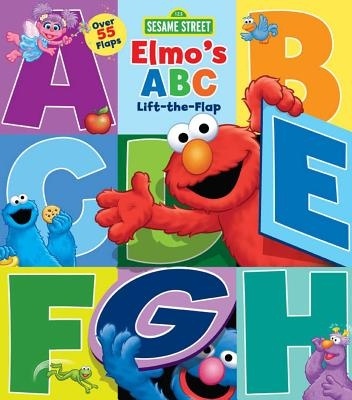
Sesame Street: Elmo's ABC Lift-The-Flap by Brannon, Tom
Busy scenes, oodles of flaps, lots of labels, and beloved Sesame Street characters make learning the alphabet fun More than 55 flaps teach kids their ABCs. A is for apple. B is for ball. C is for cookie...and Cookie Monster And F is for flaps--which kids will find plenty of in this book stuffed with surprising alphabetic words, rhymes, and riddles to discover How many things can you find that start with the letter P? What objects are hiding behind the letter H? With more than 100 labels and 55 flaps to lift, learning the alphabet has never been so much fun Author: Tom Brannon, Lori C. Froeb Publisher: Studio Fun International Published: 07/11/2017 Pages: 10 Binding Type: Board Book Weight: 0.70lbs Size: 11.30h x 10.00w x 0.30d ISBN: 9780794440589 Audience: Baby-Preschool About the Author Tom Brannon has been illustrating children's books for 35 years and has more than 300 titles to his credit, including many for Sesame Street , Jim Henson's Muppets , Dr. Seuss, and Peanuts . He lives in rural Wisconsin with his wife, four children, and more critters than he can count. Lori C. Froeb began her career in publishing right out of college at Reader's Digest world headquarters in Pleasantville, New York. She landed a dream job as an editor for Reader's Digest Children's Publishing (now Studio Fun International) and worked on licensed, nonfiction, craft, and religious novelty books for 22 years. Following her time at Studio Fun, Lori took a road trip across the U.S. and, upon her return home, decided to enter the exciting world of freelancing. Today, Lori works as an independent children's book editor and writer with more than 200 authored titles under her belt. In her free time, she is an avid photographer, hiker, and traveler who lives with her morkie Frodo in the Hudson Valley, New York.
Brand: Studio Fun International
Category: Baby & Toddler > Baby Toys & Activity Equipment > Alphabet Toys